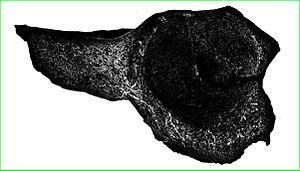
Os de bison
Le site préhistorique de la Quina est situé dans la commune de Gardes-le-Pontaroux en Charente, France. Il s’étend sur près de 700 m et comporte deux gisements, la station amont et la station aval. Il a été occupé au Paléolithique moyen et au début du Paléolithique supérieur.
Sorel-Moussel est une commune française du département d'Eure-et-Loir en région Centre-Val de Loire.
L'acetabulum, parfois aussi appelé cavité cotyloïde, est la cavité articulaire de l'os iliaque chez les tétrapodes. Il fait donc partie de l'articulation de la hanche. Sa forme arrondie permet une grande amplitude de mouvement au fémur.